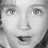
Emotion: surprise